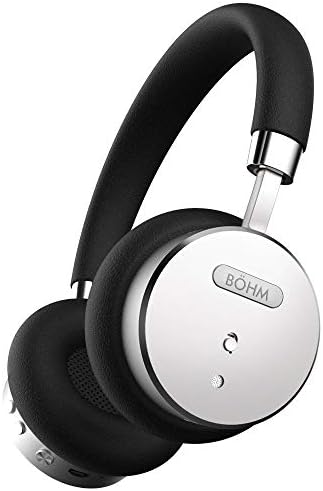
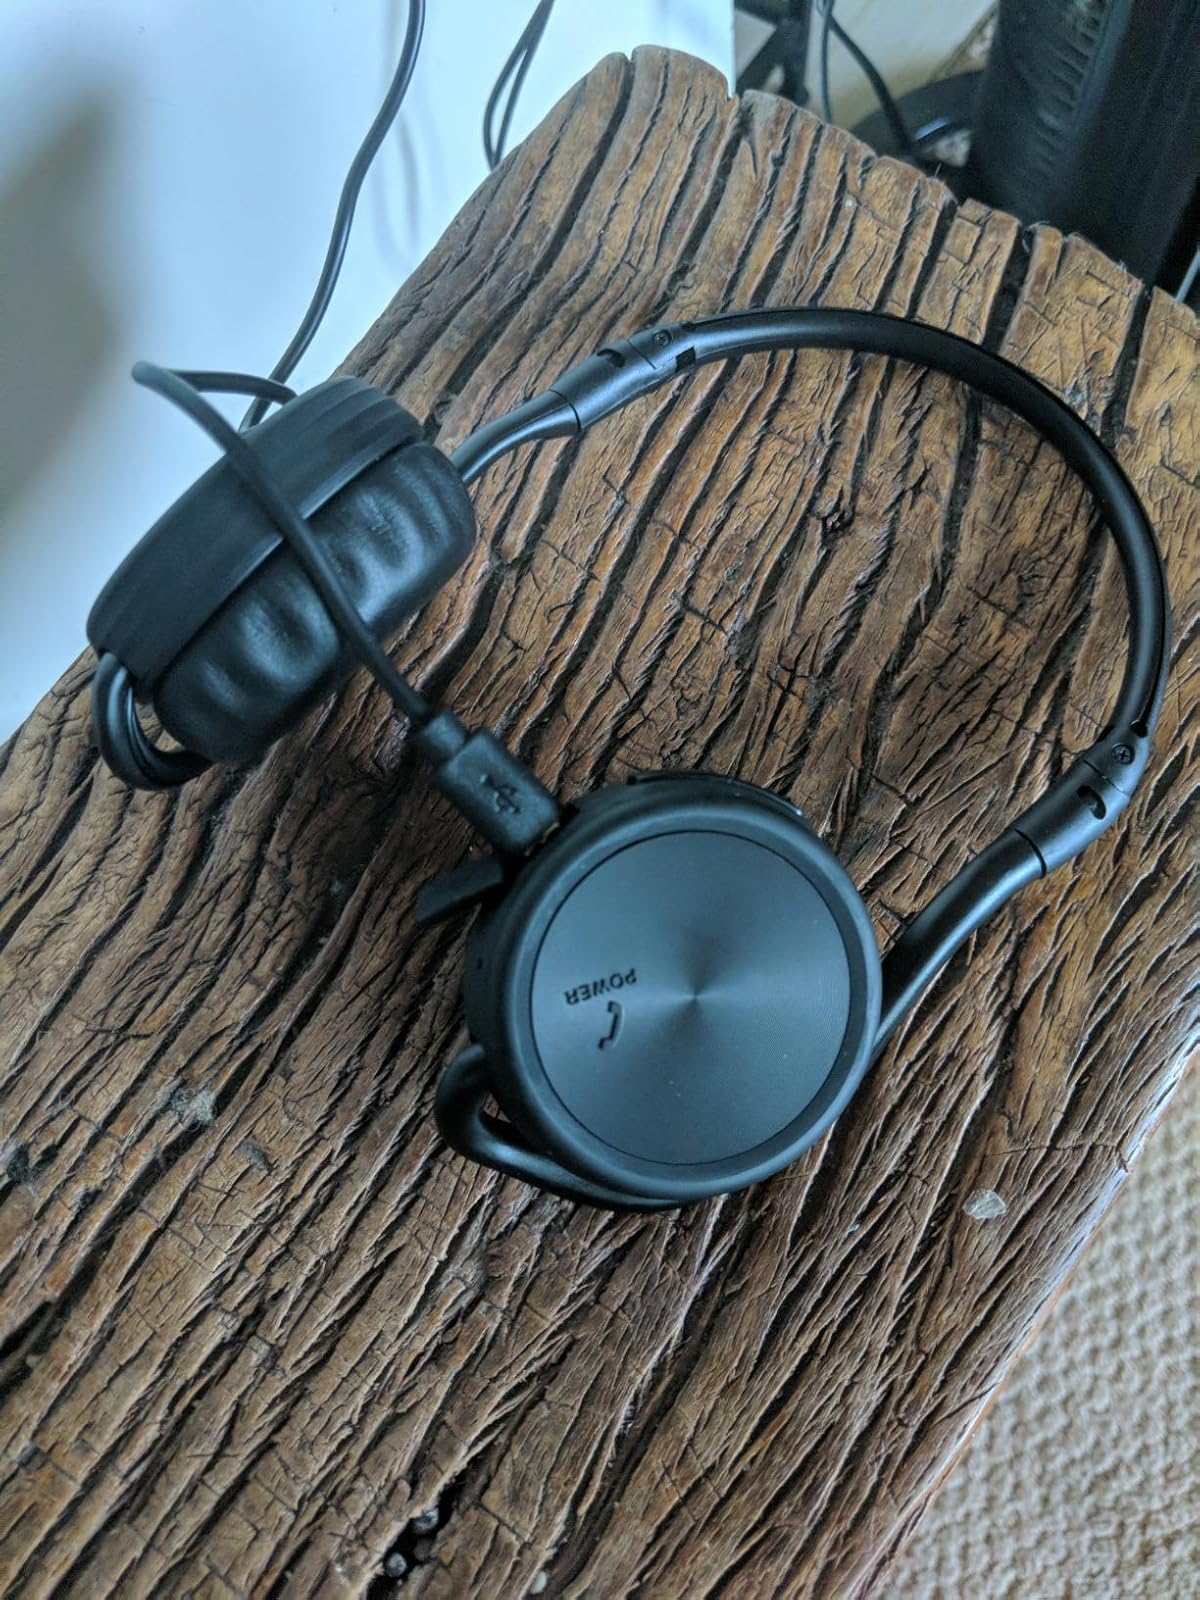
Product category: headphones
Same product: no